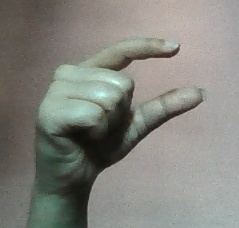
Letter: dal